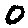
Label: 0